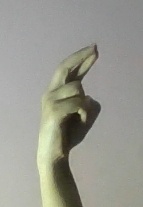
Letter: zay